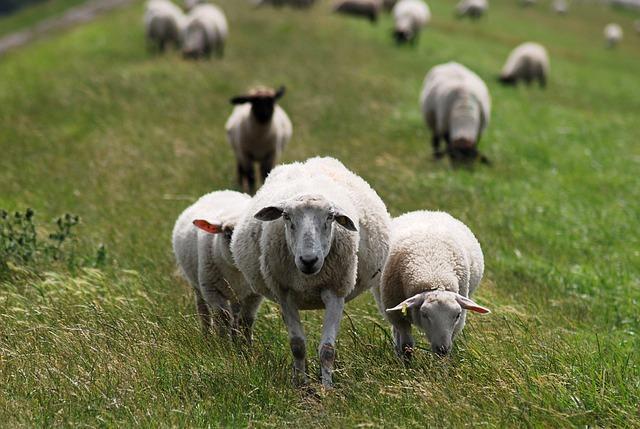
sheep